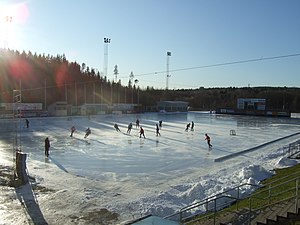
Sundsvall / Galleri
Sundsvall er en by og administrativt centrum i Sundsvalls kommun beliggende i den sydligste del af distriktet Norrland i det centrale Sverige, ca. 395 km nord for Stockholm. Sundsvall er den største by i Västernorrlands län.